Missouri Avenue

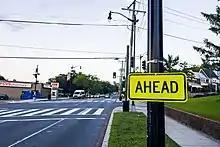
Missouri Avenue at 2nd Street NW

Missouri Avenue is a major diagonal west–east thoroughfare in the Northwest quadrant of Washington, D.C.